Miguel San Martín

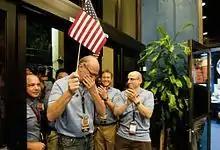
Miguel San Martín pauses to hold back tears as he leads the Entry, Descent and Landing team into the post-landing news briefing.

He left Argentina after he graduated from industrial school, moving to the United States to get a bachelor's degree in electrical engineering from Syracuse University College of Engineering and Computer Science, being named Engineering Student of the Year. He completed his master's degree at the Massachusetts Institute of Technology.